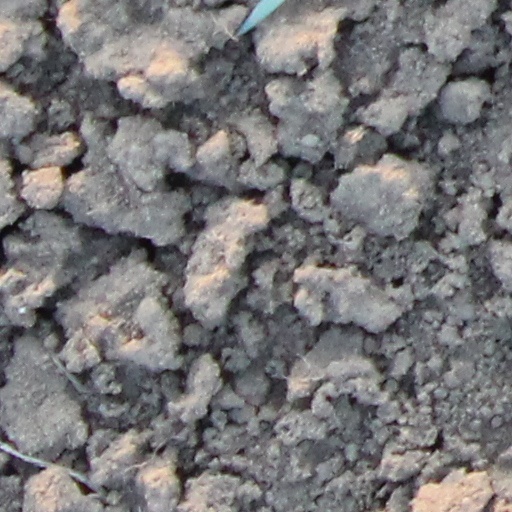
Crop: wheat